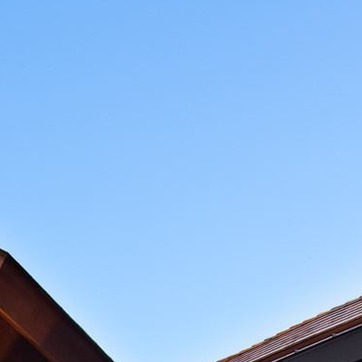
Material: sky